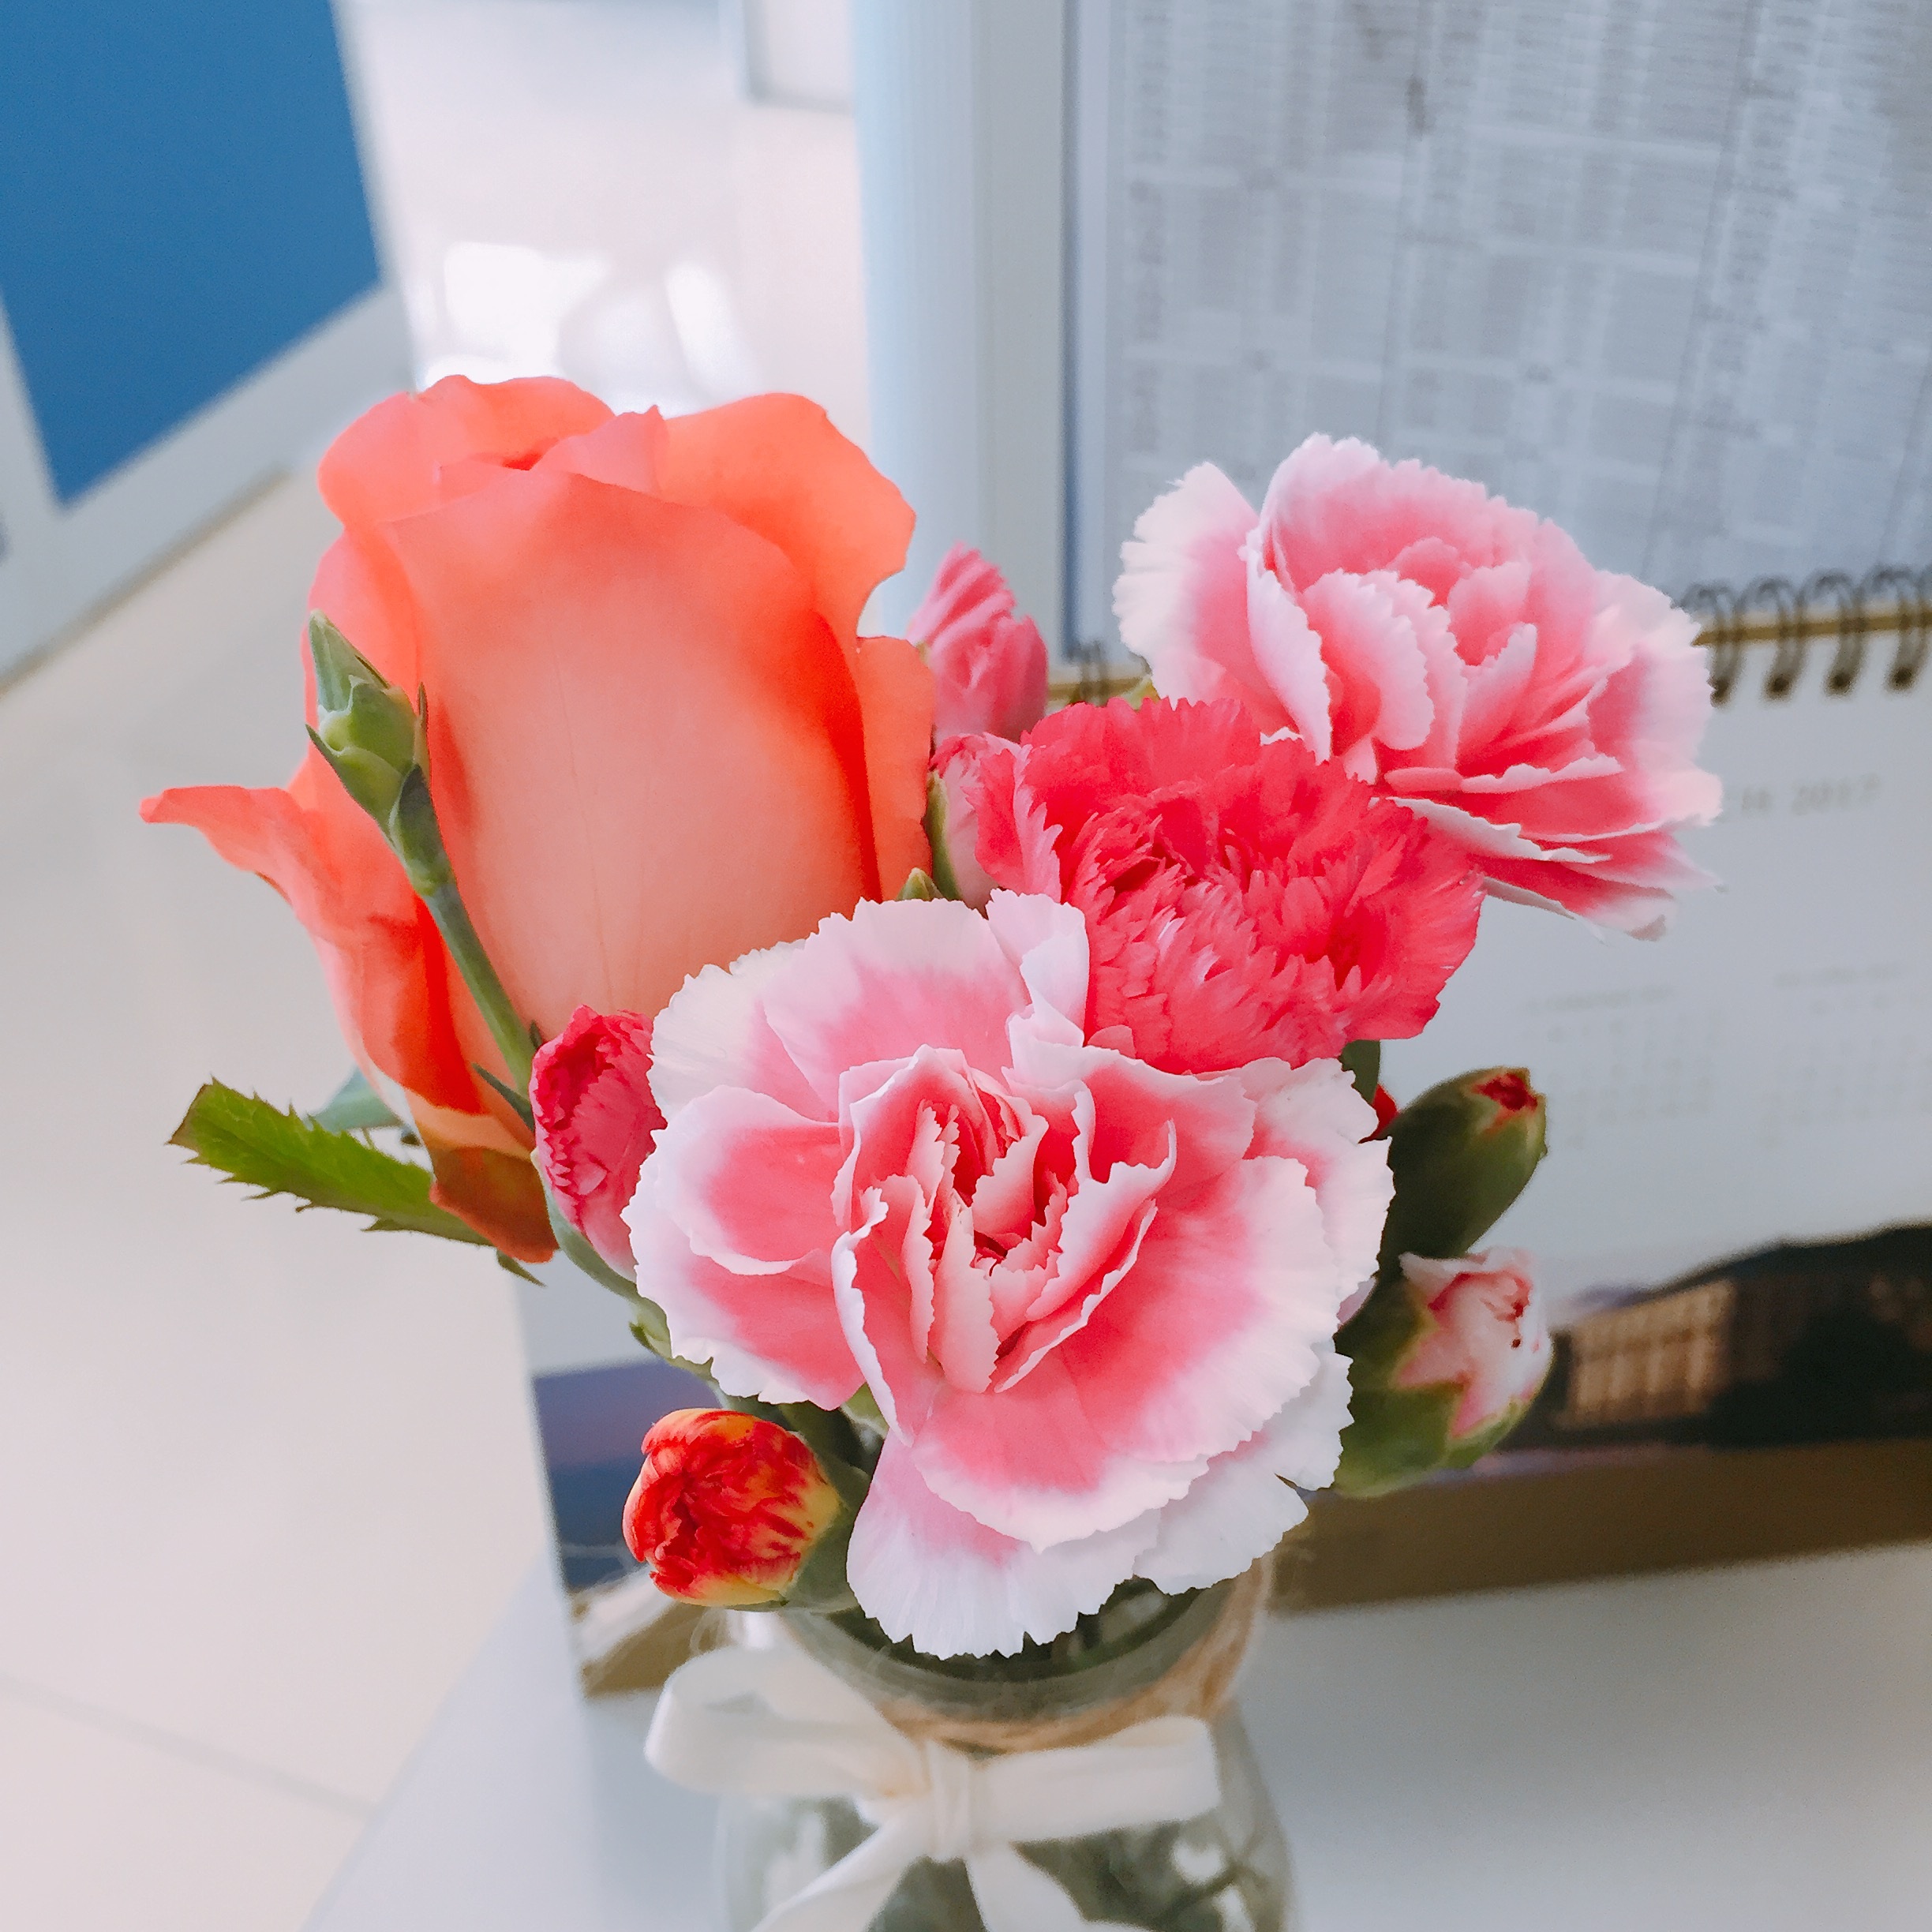
plant, flower, petal, red, fresh, pink, flowers, carnation, floristry, peony, dianthus, flowering plant, garden roses, characteristic, the petty bourgeoisie, flower bouquet, cut flowers, floral design, artificial flower, land plant, flower arranging